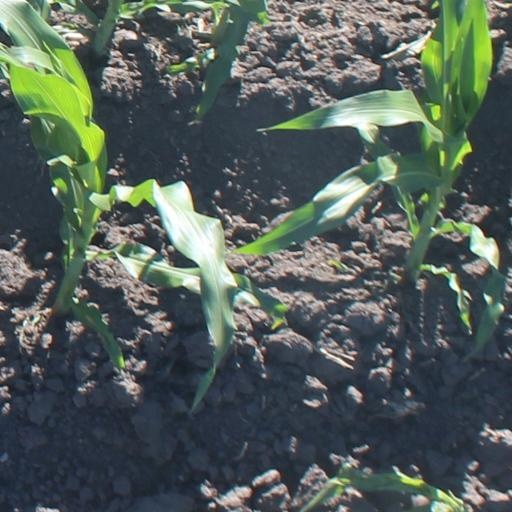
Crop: maize; corn